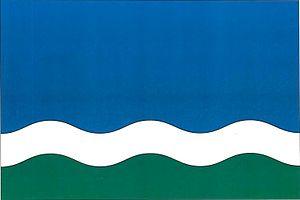
Svépravice est une commune du district de Pelhřimov, dans la région de Vysočina, en République tchèque. Sa population s'élevait à 115 habitants en 2018.